Movie ranch

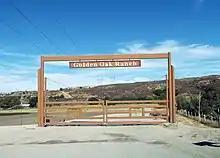
Golden Oak Ranch entrance gate

In 1927, Paramount Studios purchased a ranch on Medea Creek in the Santa Monica Mountains near Agoura Hills, between Malibu and the Conejo Valley. The studio built numerous large-scale sets on the ranch, including a huge replica of early San Francisco, an Old West town, and a Welsh mining village (built by 20th Century Fox for (1941) "How Green Was My Valley", and later redressed (with coal mine tipple removed) as a French village for use in (1943) "The Song of Bernadette", and again used for (1949) "The Inspector General"). Western town sets posed as Tombstone, Arizona, and Dodge City, Kansas, as well as Tom Sawyer's Missouri, 13th-century China, and many other locales and eras around the world.